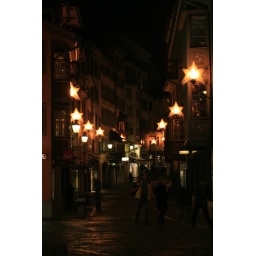
This little road made me think about the Smurfs houses in Geneve. What a village!